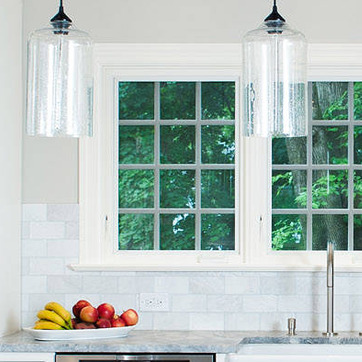
Material: glass